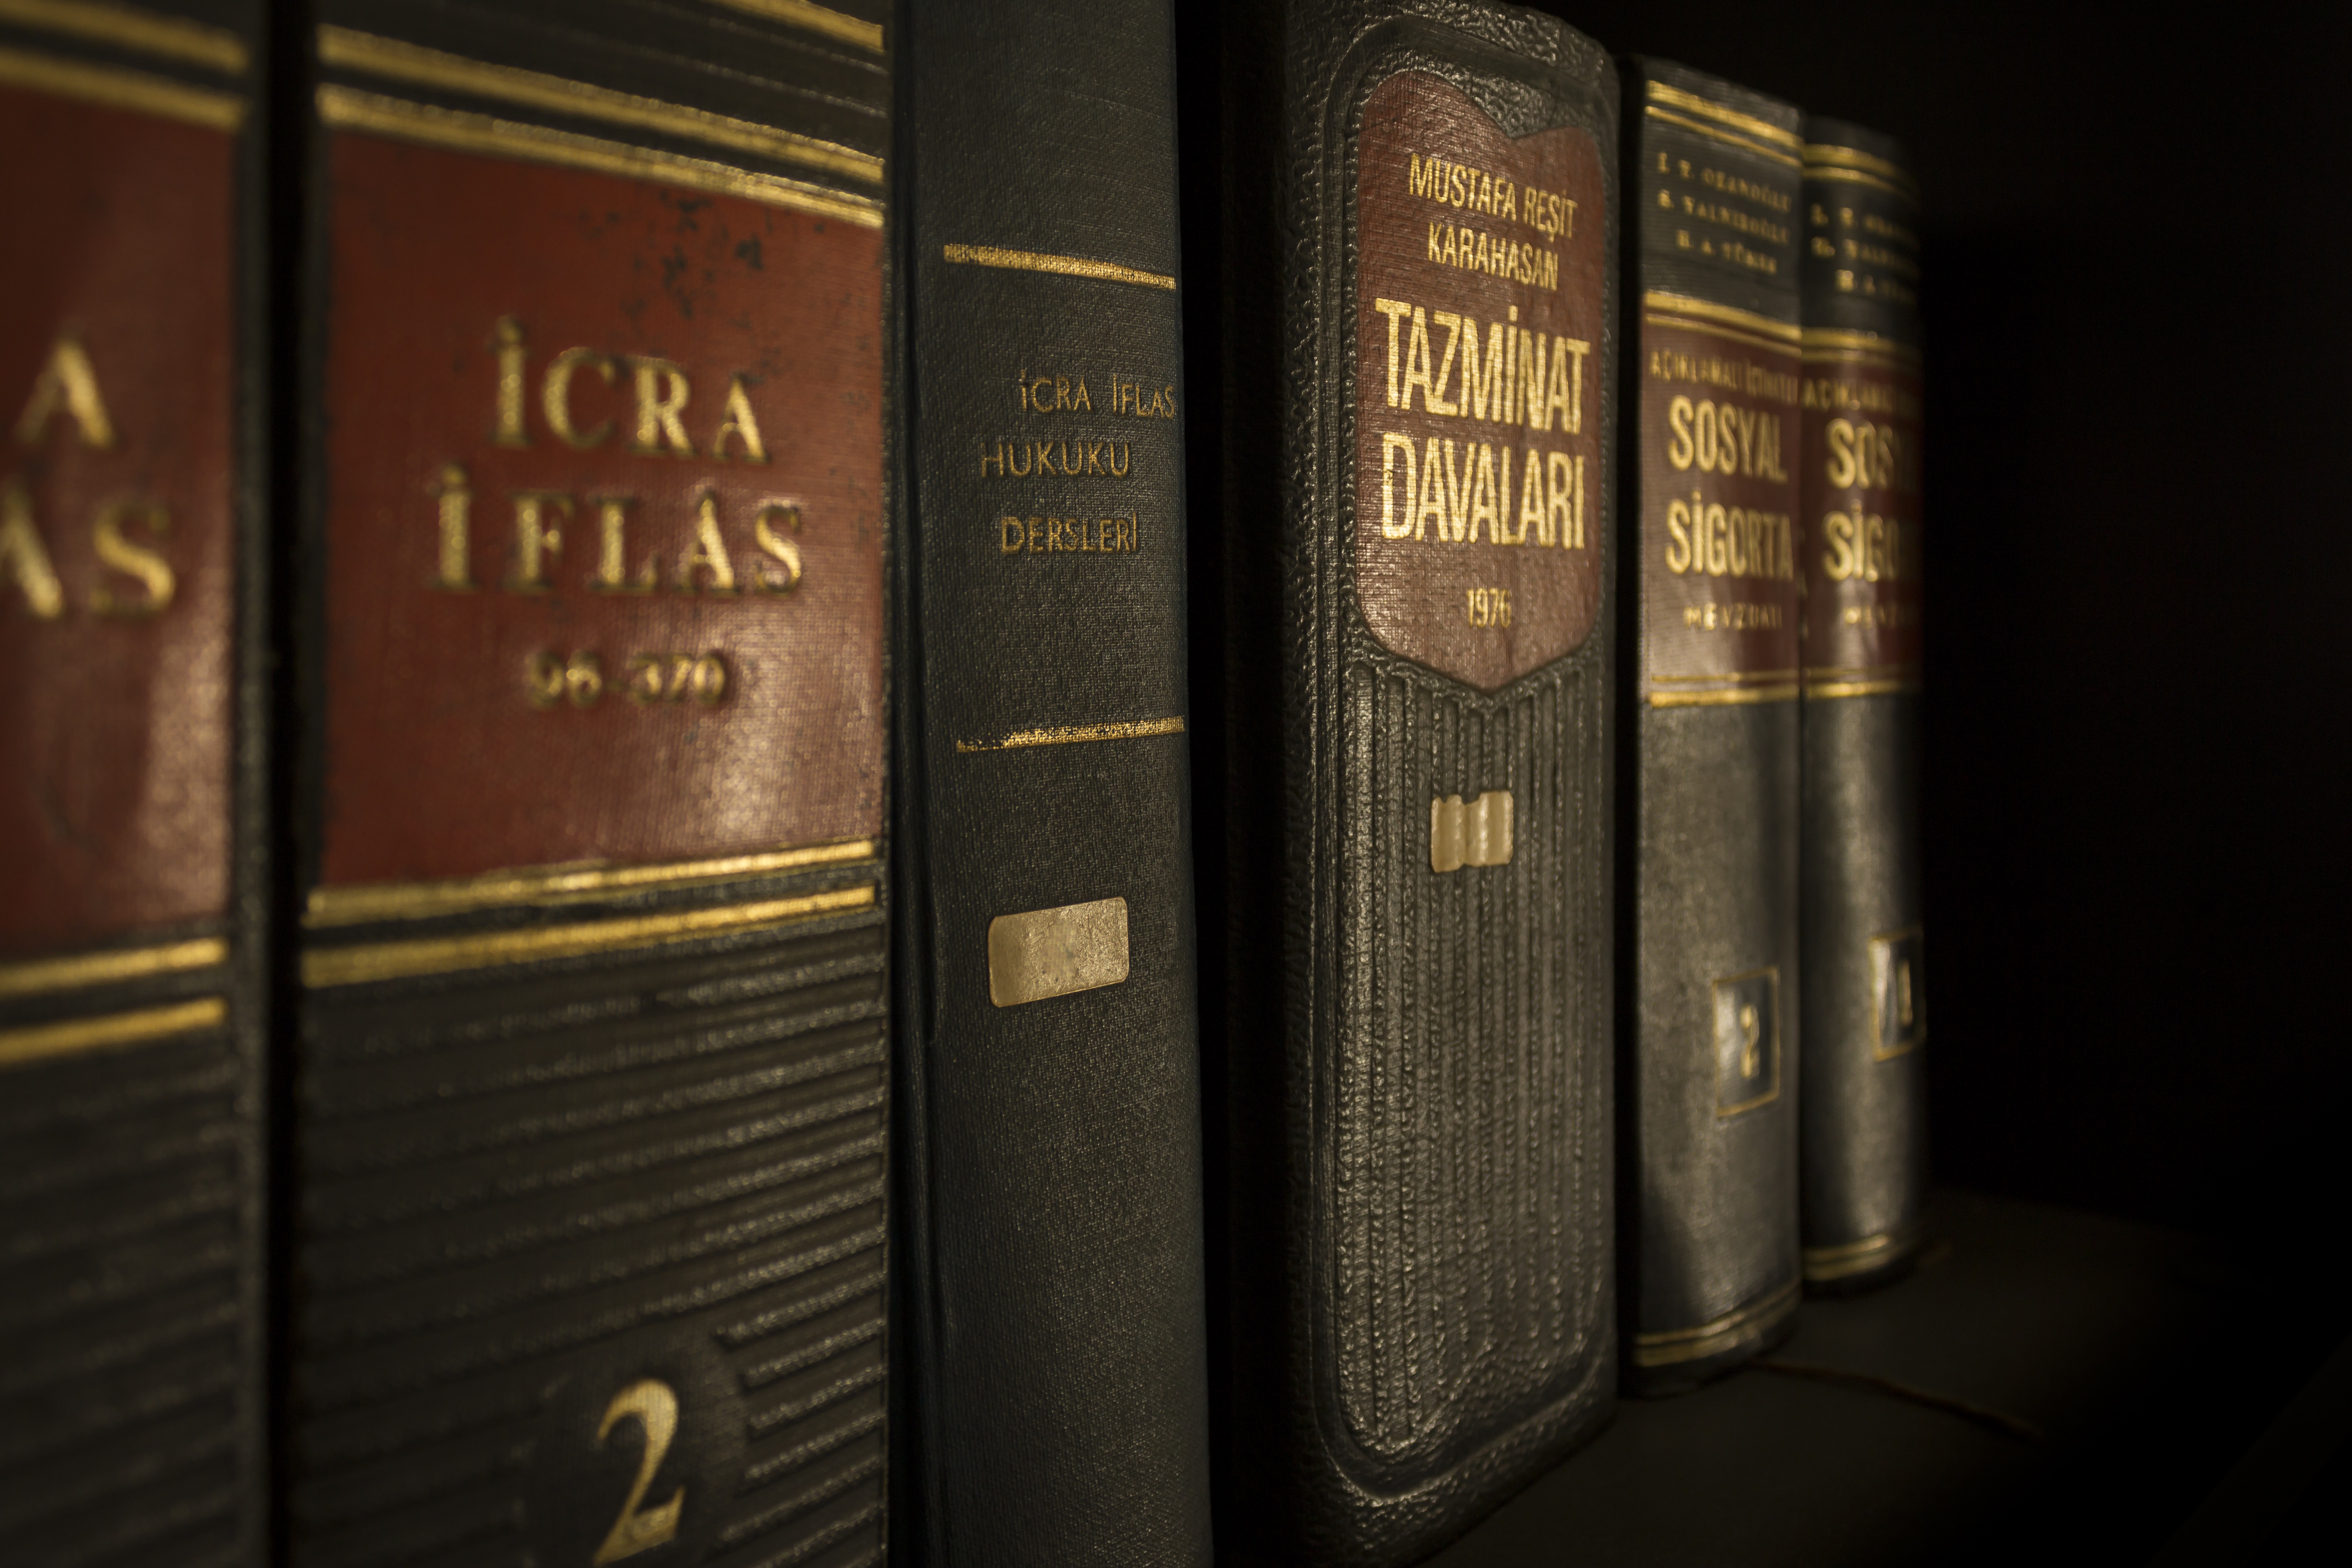
book, read, old, magazine, office, darkness, bookshelf, education, font, justice, background, library, case, skin, learning, law, right, judge, information, courthouse, hearing, regulations, populations, attorney